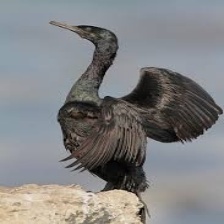
Species: BRANDT CORMARANT
Scientific name: PHALACROCORAX PENICILLATUS